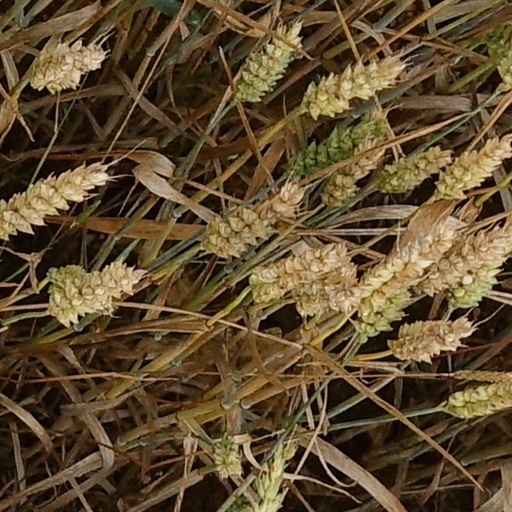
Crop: wheat